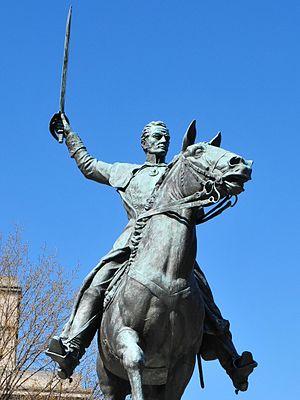
La ville de Washington compte de nombreuses sculptures en plein air. La Smithsonian Institution en compte près de 900 dans son inventaire. En plus des plus célèbres monuments et mémoriaux de la capitale, de nombreuses personnalités reconnues comme des héros nationaux ont été honorées, à titre posthume, une statue les représentant dans un parc ou une place publique. Certains de ces personnages de l'histoire américaine sont représentés plusieurs fois dans la capitale. Abraham Lincoln, par exemple, est représenté par au moins trois sculptures, dont celles au Lincoln Memorial, au Lincoln Park, et à l'ancienne Cour supérieure du district de Columbia. Plusieurs personnalités internationales, telles Mohandas Karamchand Gandhi, ont également été immortalisées par des statues. D'autres figures humaines ne font référence à aucun personnage historique telle par exemple la statue de la Liberté qui ne doit pas être confondue avec la statue de la Liberté à New York, statue allégorique de 19 ½ pieds de haut qui repose au sommet du dôme du Capitole.
Cette page recense les statues équestres de Simón Bolívar.